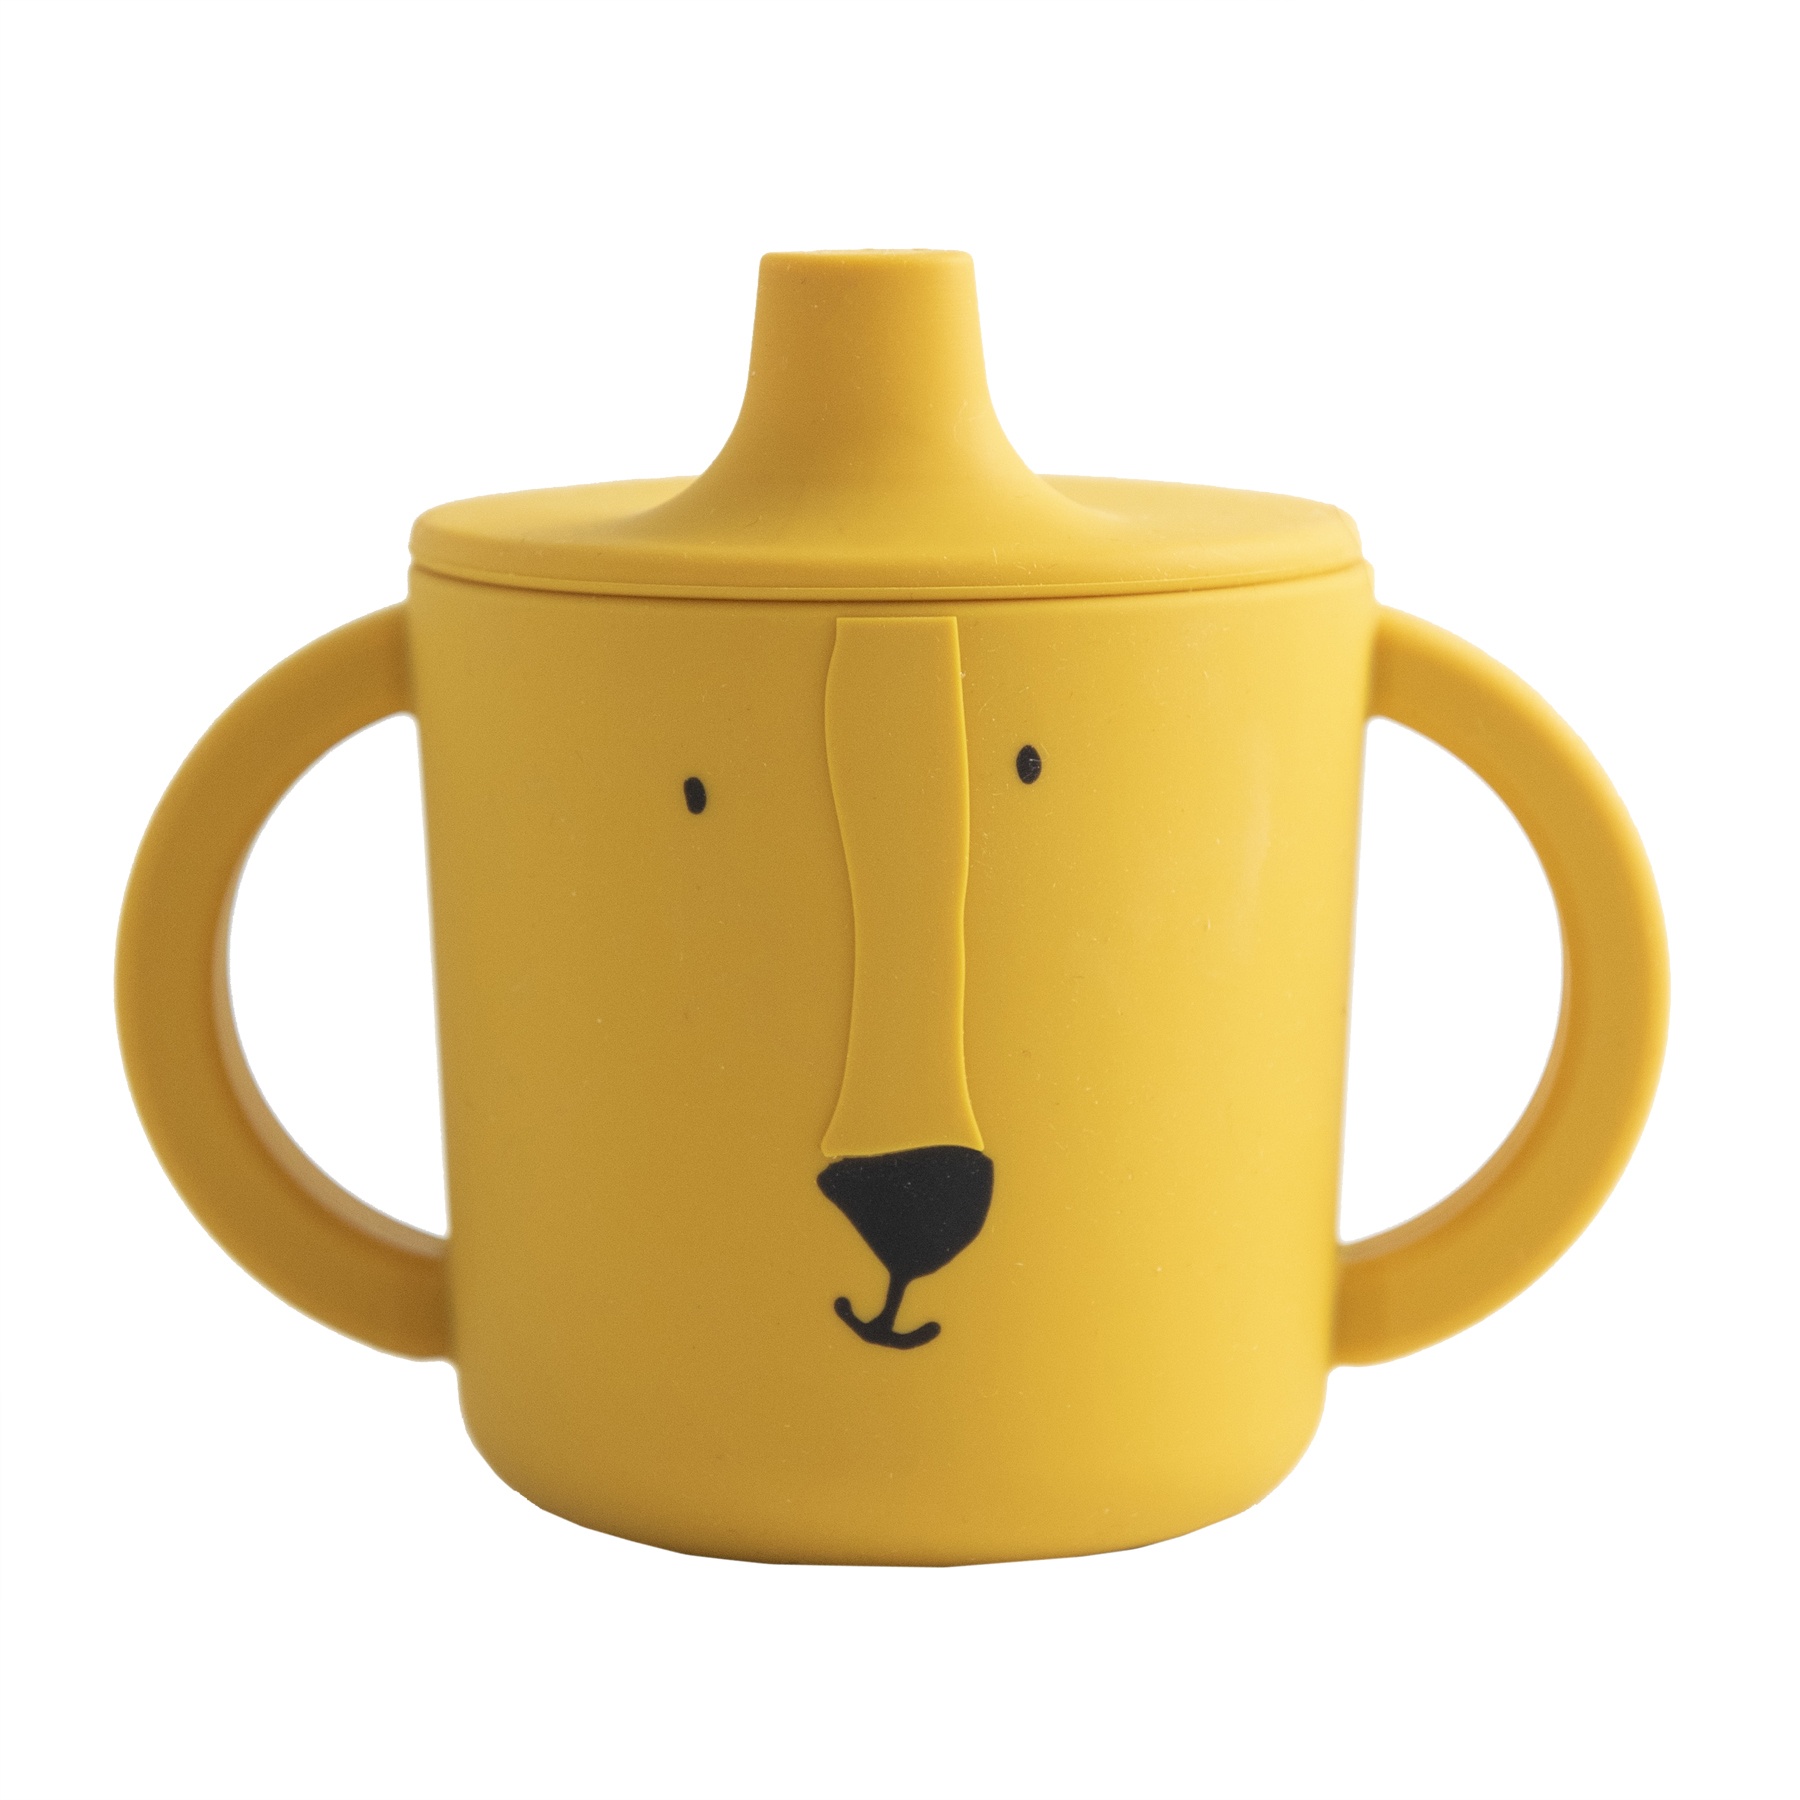
LION - Taza silicona
Es fácil de usar debido a las asas grandes y prepara a tu hijo para sostener e inclinar un vaso abierto. Le permite a tu hijo beber sin derramar, lo que especialmente útil cuando está fuera de casa. La silicona es un material excelente para usar en el entorno de la cocina. No se rompe y es seguro para usar en el microondas, lavavajillas, congelador y horno. Incluso con un uso intensivo, la vajilla se mantendrá en buen estado y se puede transmitir fácilmente a los hermanitos o amigos. La silicona 100% de grado alimenticio cumple con todos los estándares de seguridad europeos. Materiales 100% silicona Recomendación de edad 4m+ Dimensiones (L x A x A) 10 x 7 x 0
Brand: Kool studio
Category: Baby & Toddler > Nursing & Feeding > Sippy Cups